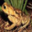
Label: frog